Richard W. Townshend

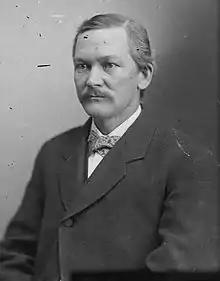

Richard Wellington Townshend (April 30, 1840 – March 9, 1889) was a lawyer and U.S. Representative from Illinois.